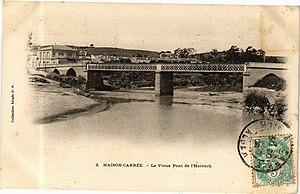
Pont de l'Harrach à Maison-Carrée, v.1900
El-Harrach est une localité dans la banlieue d'Alger en Algérie. Simple lieu-dit sur la route d'Alger jusqu'au milieu du XIXᵉ siècle, cette localité devient la 12ᵉ ville d'Algérie au début des années 1950, avant d'être absorbée par la ville d'Alger à laquelle elle est rattachée administrativement en 1959 en tant qu'arrondissement. Le territoire historique d'El-Harrach est aujourd'hui partagé entre plusieurs communes de la wilaya d'Alger et certains de ses faubourgs constituent encore certains des quartiers les plus populaires et populeux de la capitale algérienne.